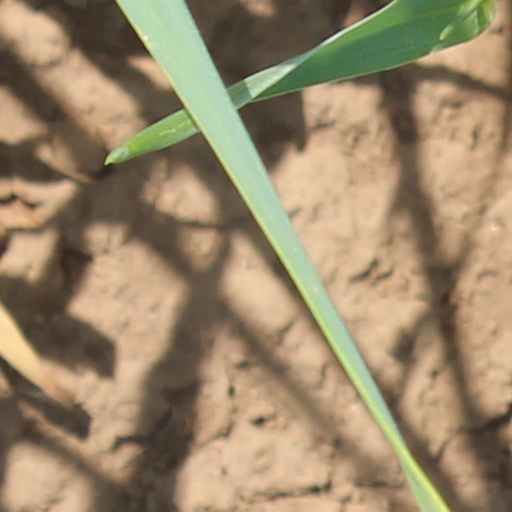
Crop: wheat